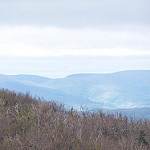
Label: mountain